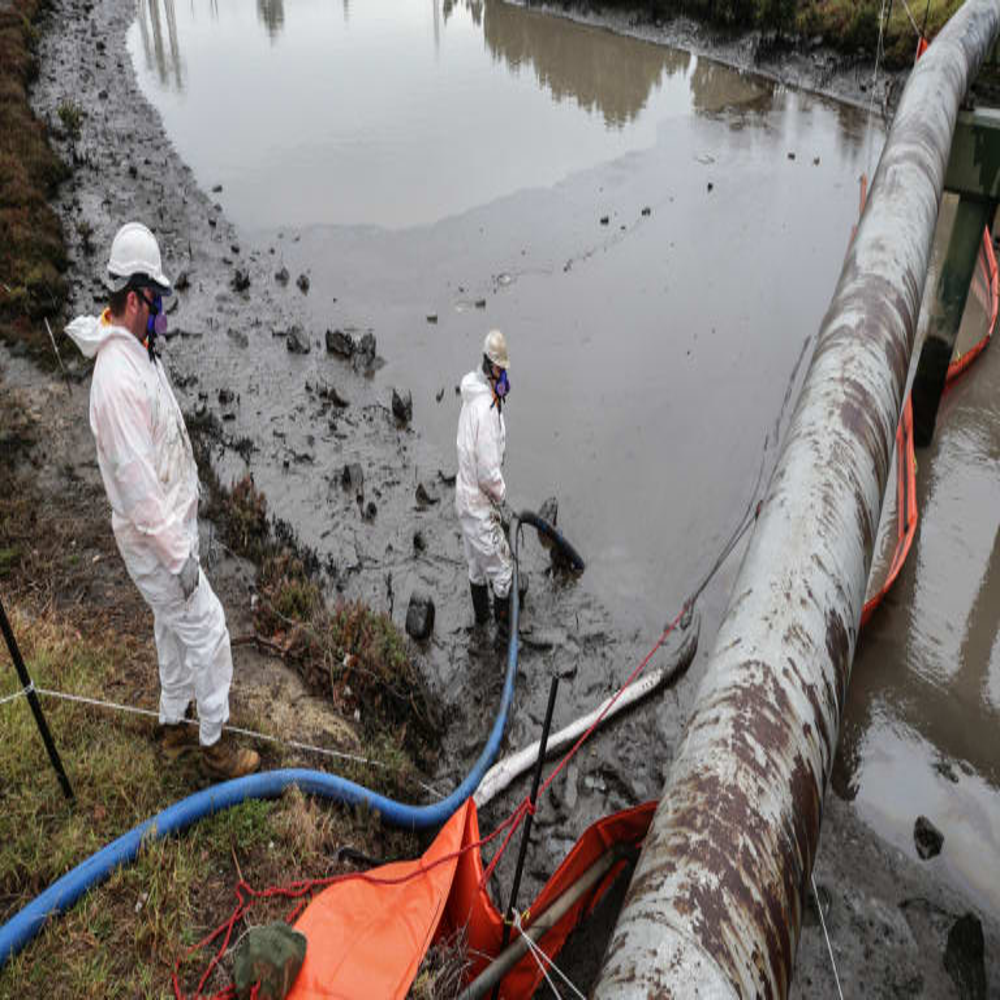
Body of water present: yes
Land polluted: no
Water polluted: yes
Pollution percentage: 75%